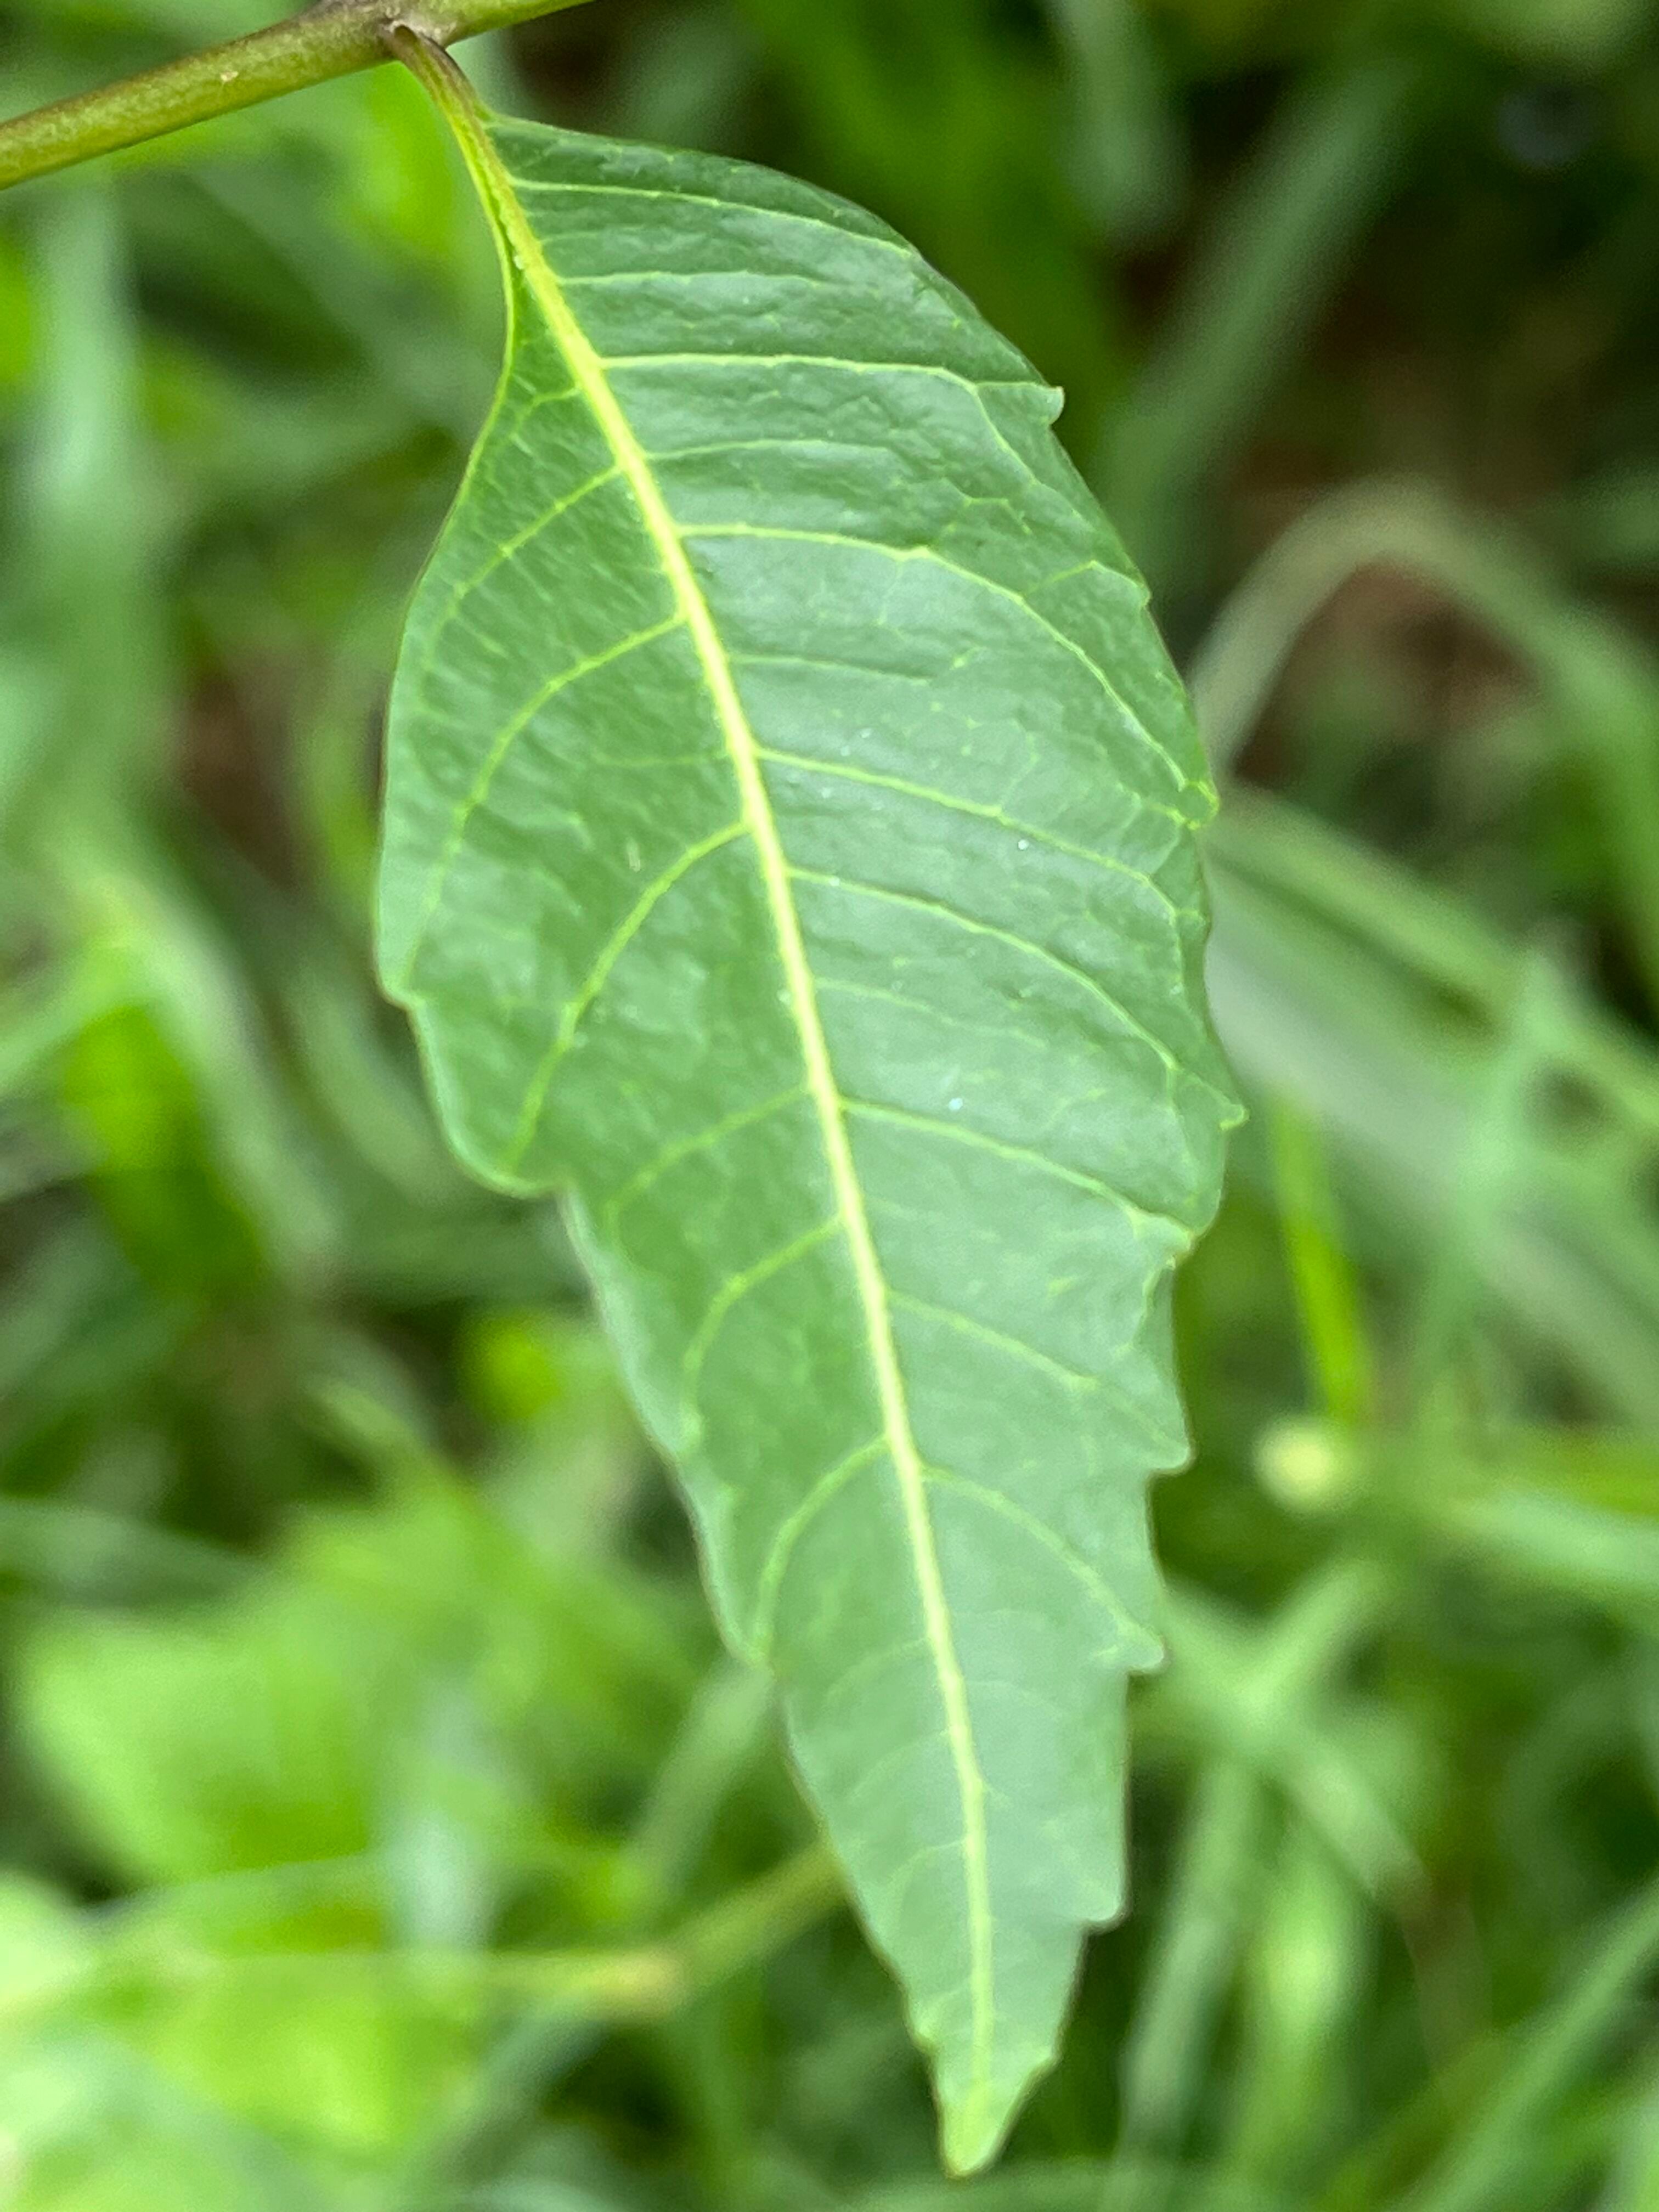
Plant species: azadirachta-indica